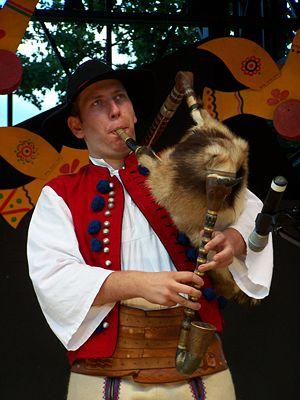
Le groupe Fickowa Pokusa. Photo prise lors de la 43e édition de la Highlanders' Week of Culture des Beskidy, en Pologne. Polski: Występ kapeli Fickowa Pokusa z Jeleśni podczas 43. Tygodnia Kultury Beskidzkiej w Żywcu.